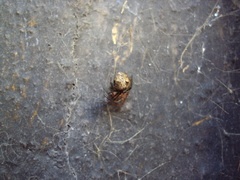
Species: Parasteatoda_tepidariorum